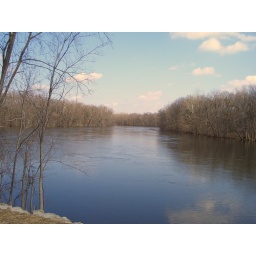
St. Joseph river near Indiana toll road